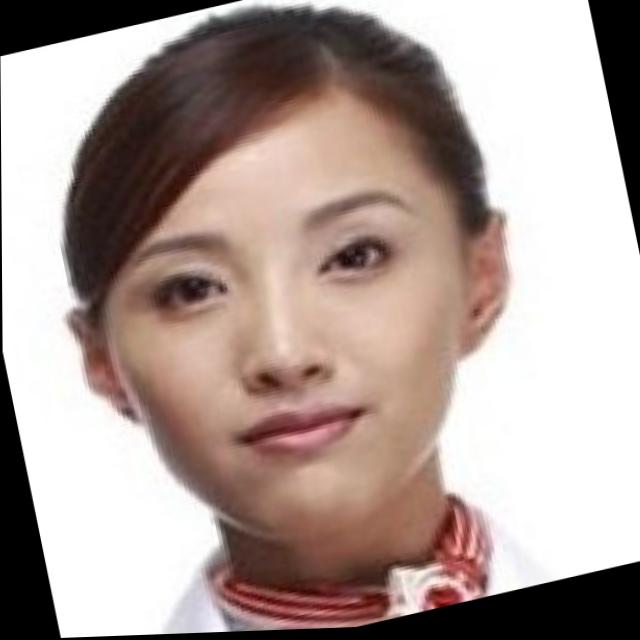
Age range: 21-44